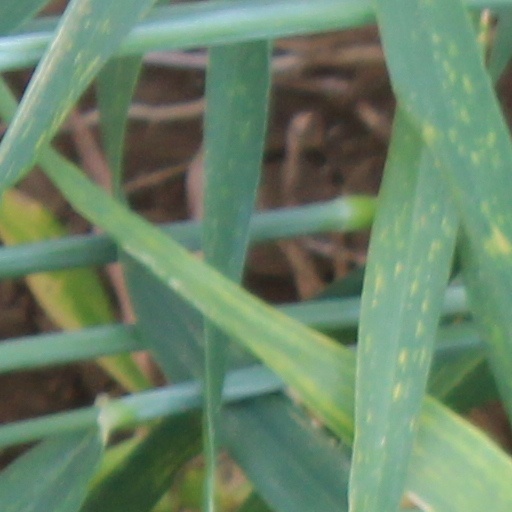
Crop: wheat